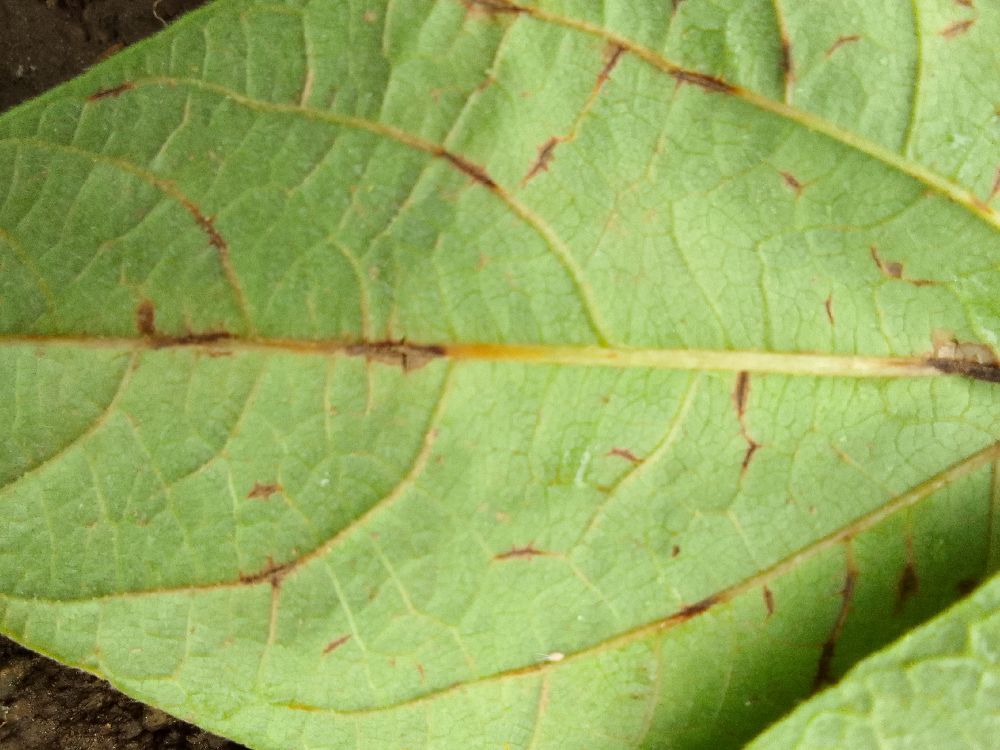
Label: anthracnose